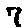
Label: 7